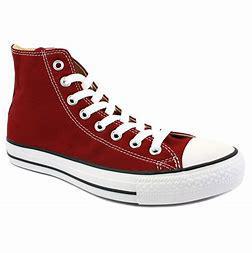
Brand: Converse
Model: Chuck Taylor All Star Canvas